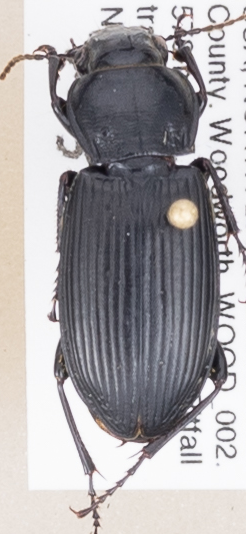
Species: Pterostichus melanarius melanarius
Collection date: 2015-09-02
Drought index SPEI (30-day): -0.8
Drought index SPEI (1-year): -0.17
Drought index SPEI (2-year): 0.8